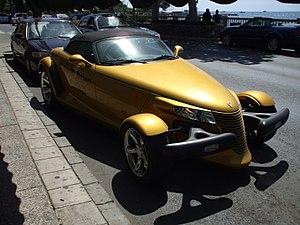
La Plymouth Prowler est une automobile de style "rétro" construite en 1997 et entre 1999-2002. Le Prowler était basé sur le concept-car du même nom, présenté en 1993.